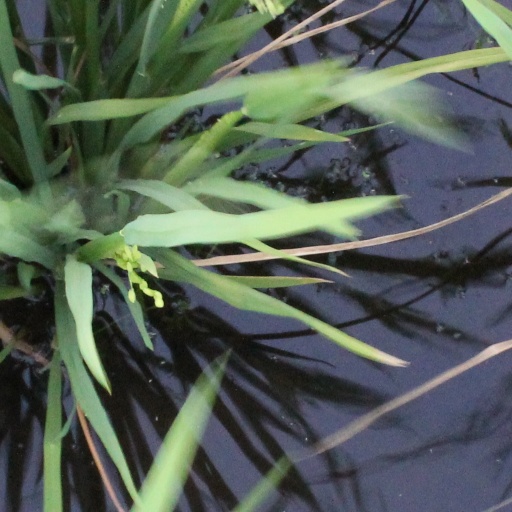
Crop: rice